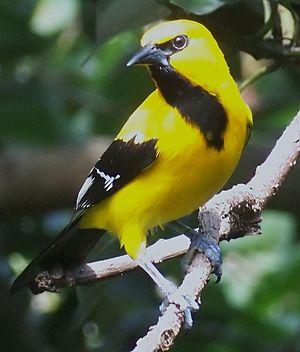
L'Oriole jaune est une espèce d'oiseaux de la famille des ictéridés qu’on retrouve au nord de l’Amérique du Sud. Il mesure environ 20 cm de long pour un poids de 38 g.